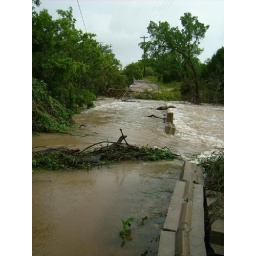
A guy in a white shirt is standing on the other side.